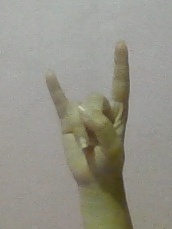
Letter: la